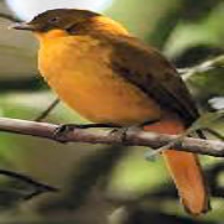
Species: GOLDEN BOWER BIRD
Scientific name: PRIONODURA NEWTONIANA